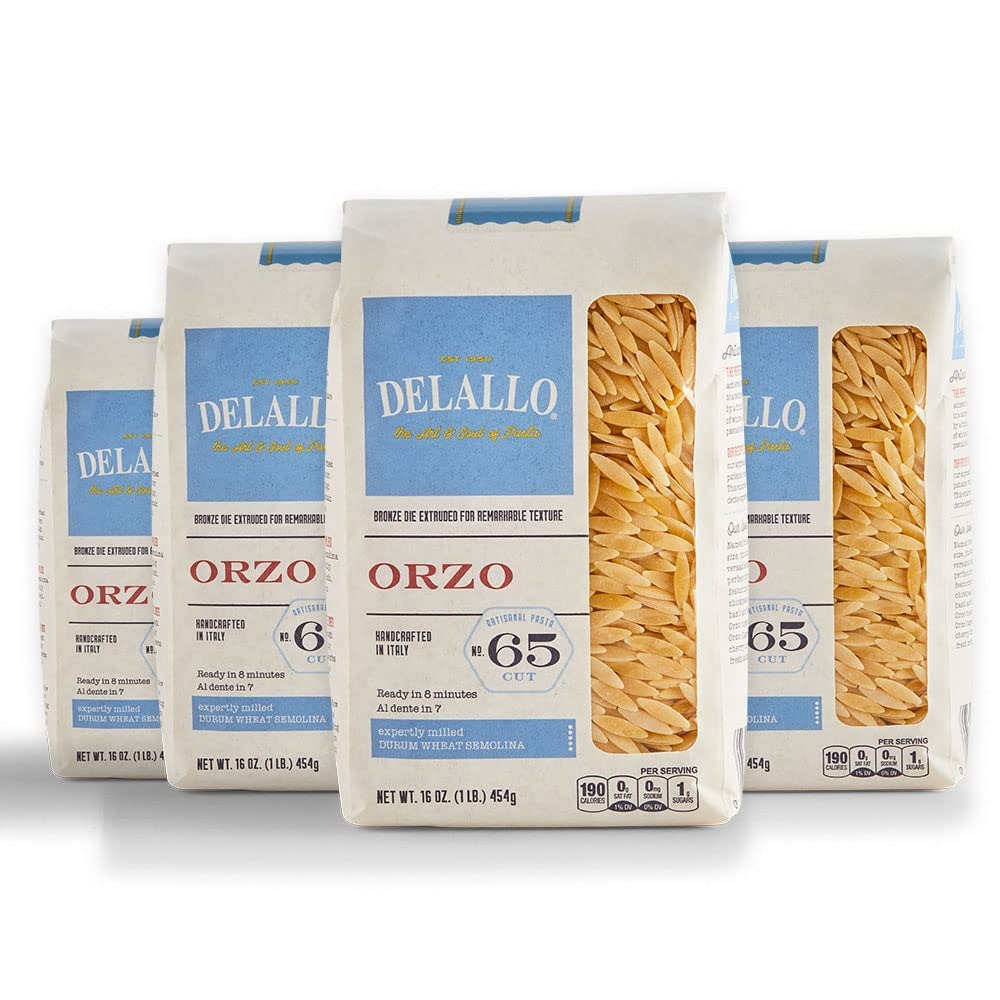
Item Name: DeLallo Orzo Pasta, 1 Pound Bag, (4 Pack), Pastina Made in Italy, Rice-Shaped Pasta, Bronze Cut, Made with Only 100% Durum Wheat Semolina Flour, Non-GMO, Kosher, Vegan
Bullet Point 1: MADE IN ITALY: DeLallo Semolina Pasta begins with a high-quality durum wheat. The wheat is chosen for its beautiful color, wonderful aroma and high protein content
Bullet Point 2: BRONZE DIE EXTRUDED: Extruded with bronze dies to create a rougher surface texture that captures sauces
Bullet Point 3: VERSATILE PASTA SHAPE: This tiny pasta shape is an excellent addition to broth-based soups, baked pasta, cheesy side dishes and cold pasta salads
Bullet Point 4: DRIED SLOWLY: Preserves the color, texture, structure, taste, and aroma of the pasta
Product Description: Orzo, meaning “barley” in Italian, is a tiny cut of pasta called pastina. Orzo is best known for its feature in homemade soups. Though it is small in size, it is more than just a soup cut, or pastina. DeLallo Pasta comes from the town where pasta was born, a region near Naples, at the beginning of the Amalfi Coast. The art of making our pasta begins with the very best quality wheat. We carefully choose wheat with the highest gluten index, gluten content and protein content. All of these characteristics affect how the past cooks, as well as its taste and texture. The durum wheat is milled into coarse ground semolina flour and then carefully kneaded with cold, fresh, mineral-rich mountain spring water. We dry our pasta slowly at low temperatures to reproduce the traditional way of making pasta. This method respects the ingredients, preserving the pasta’s color, texture and aroma. Orzo is an excellent addition to broth-based soups, baked pasta, cheesy side dishes and cold pasta salads. Orzo is also a great substitute for rice in nearly any recipe.
Value: 64.0
Unit: Ounce

Price: 26.95